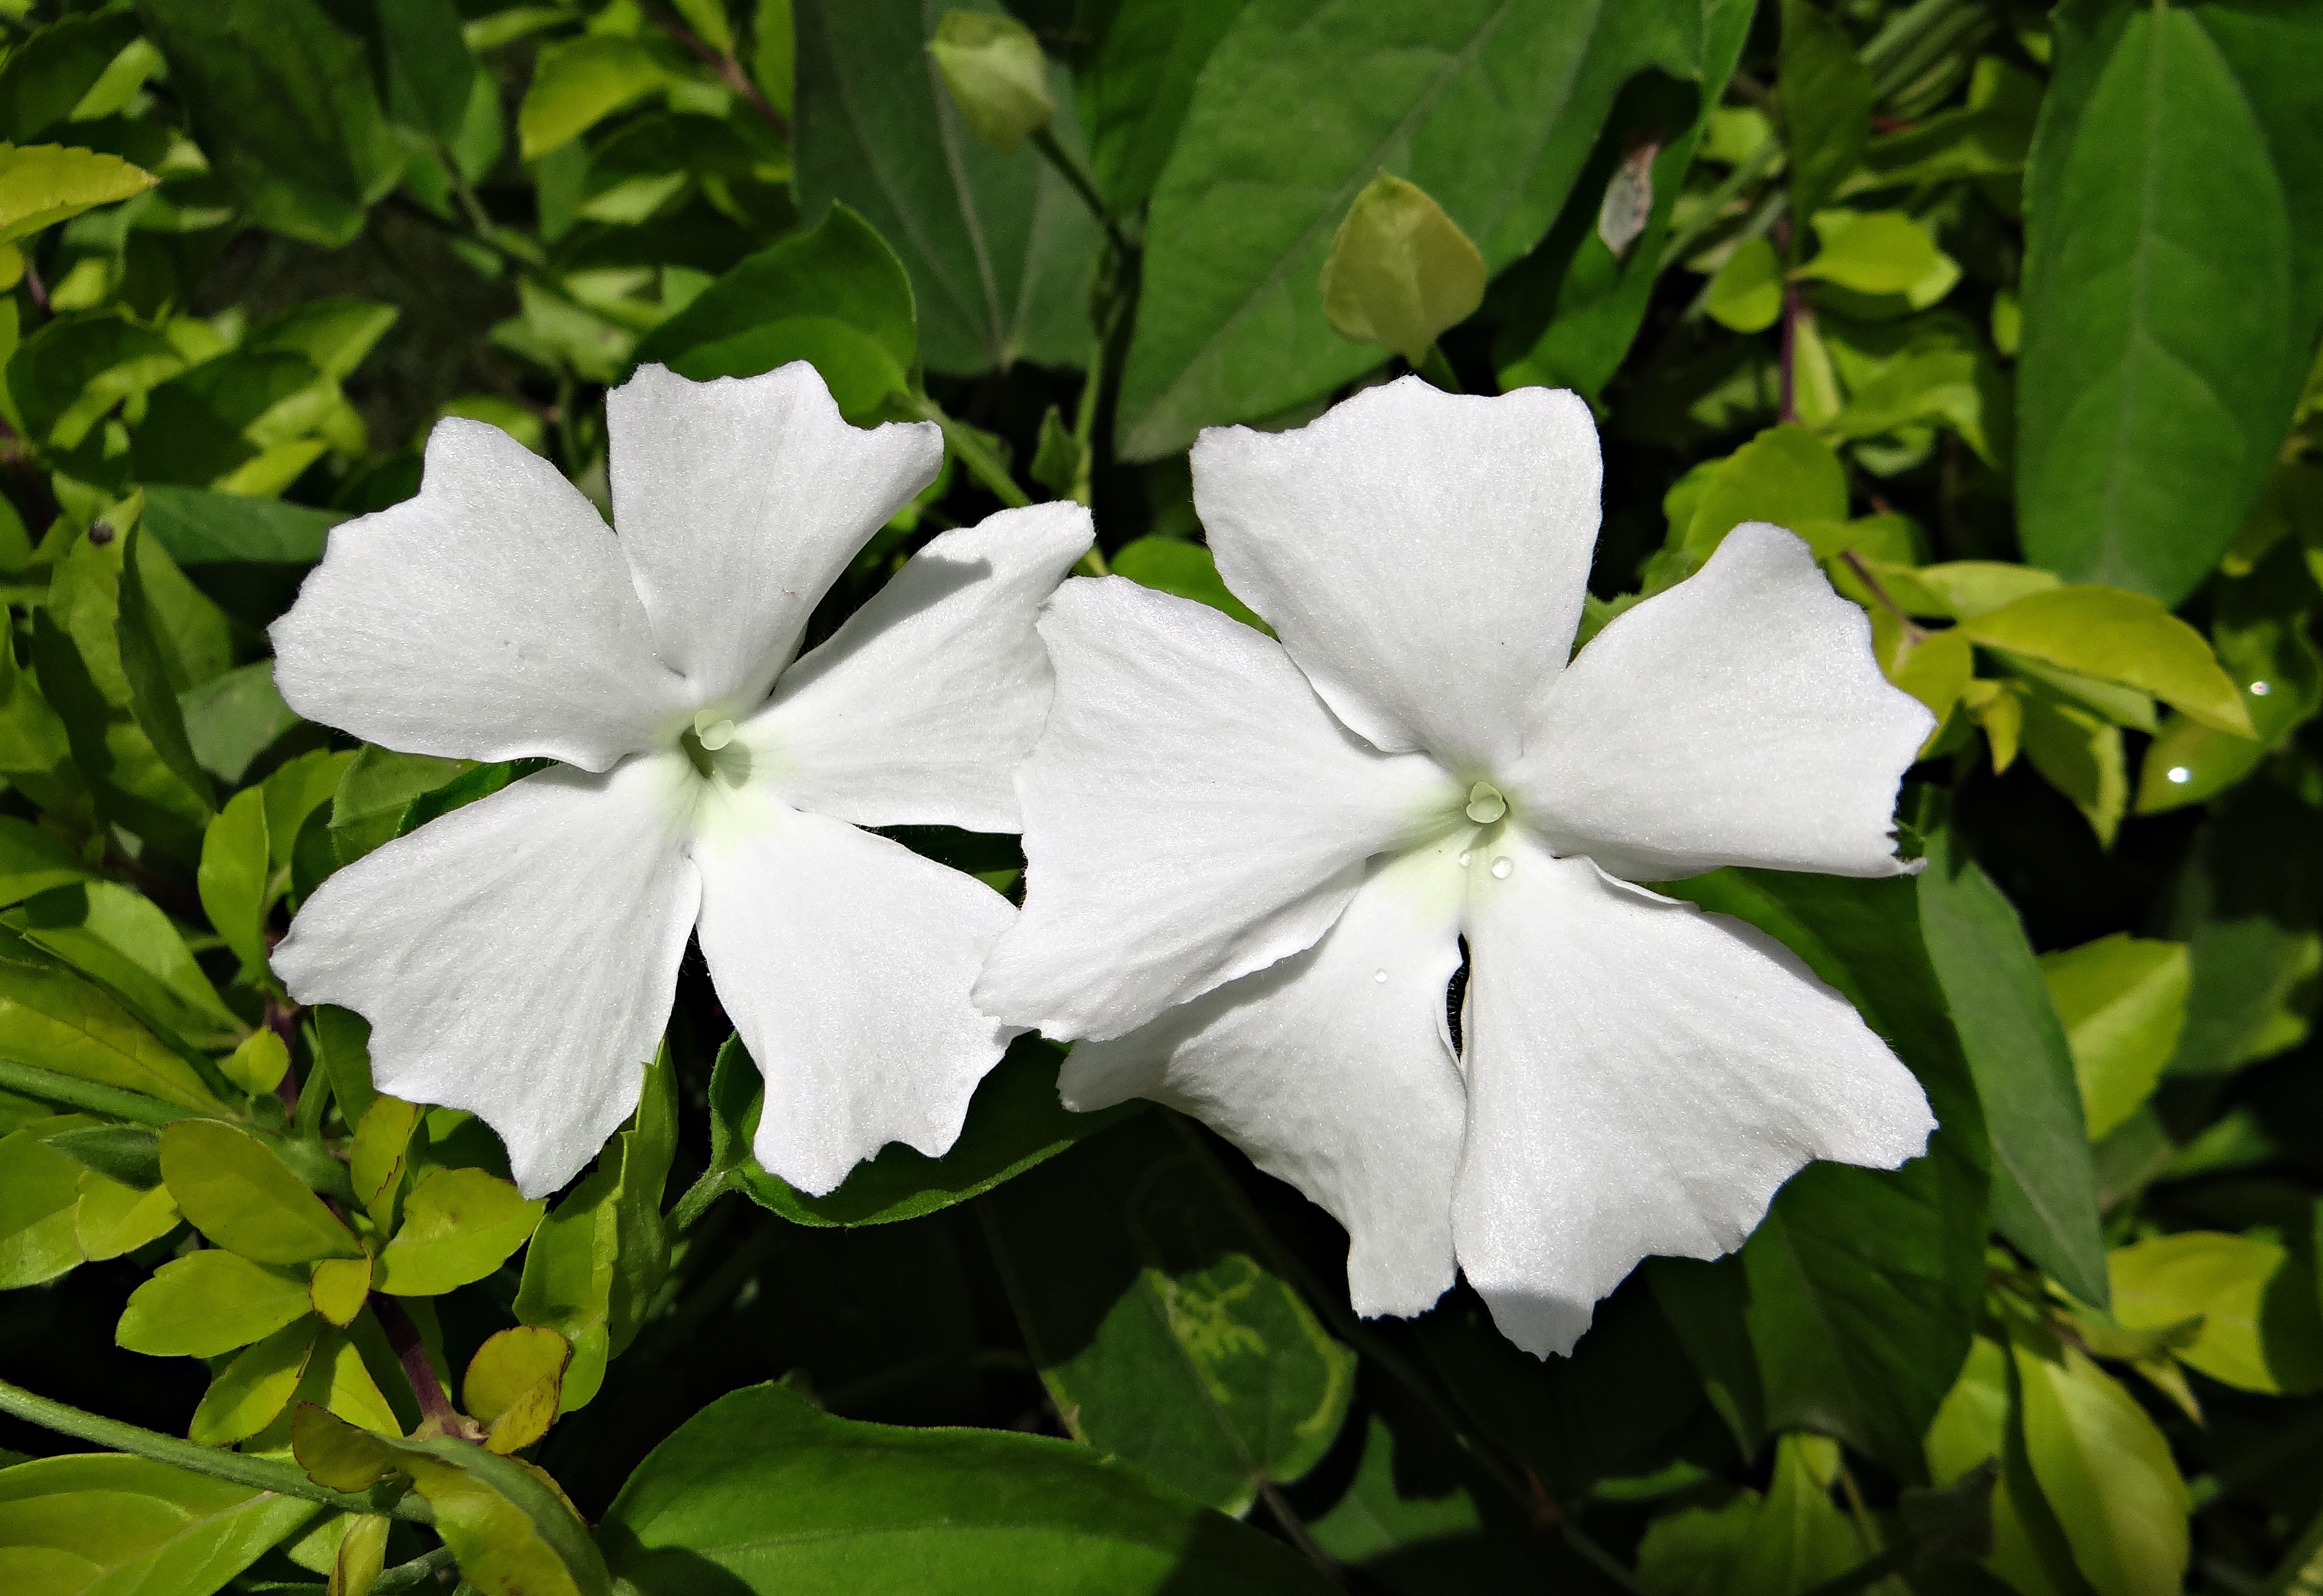
blossom, plant, vine, white, flower, petal, green, botany, dharwad, flora, shrub, india, gardenia, moonflower, macro photography, jasmine, flowering plant, white lady, land plant, thunbergia fragrans, sweet clock vine, white thunbergia